Wedding Present (film)

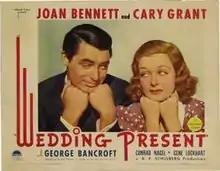

Wedding Present is a 1936 American romantic screwball comedy film directed by Richard Wallace and starring Joan Bennett, Cary Grant and George Bancroft. The screenplay was written by Joseph Anthony, based on a story by Paul Gallico. The film was distributed by Paramount Pictures. Producer B. P. Schulberg was the firm's former studio head. The film reteamed Bennett and Grant, despite the fact their previous pairing "Big Brown Eyes" had not been a commercial or critical success.